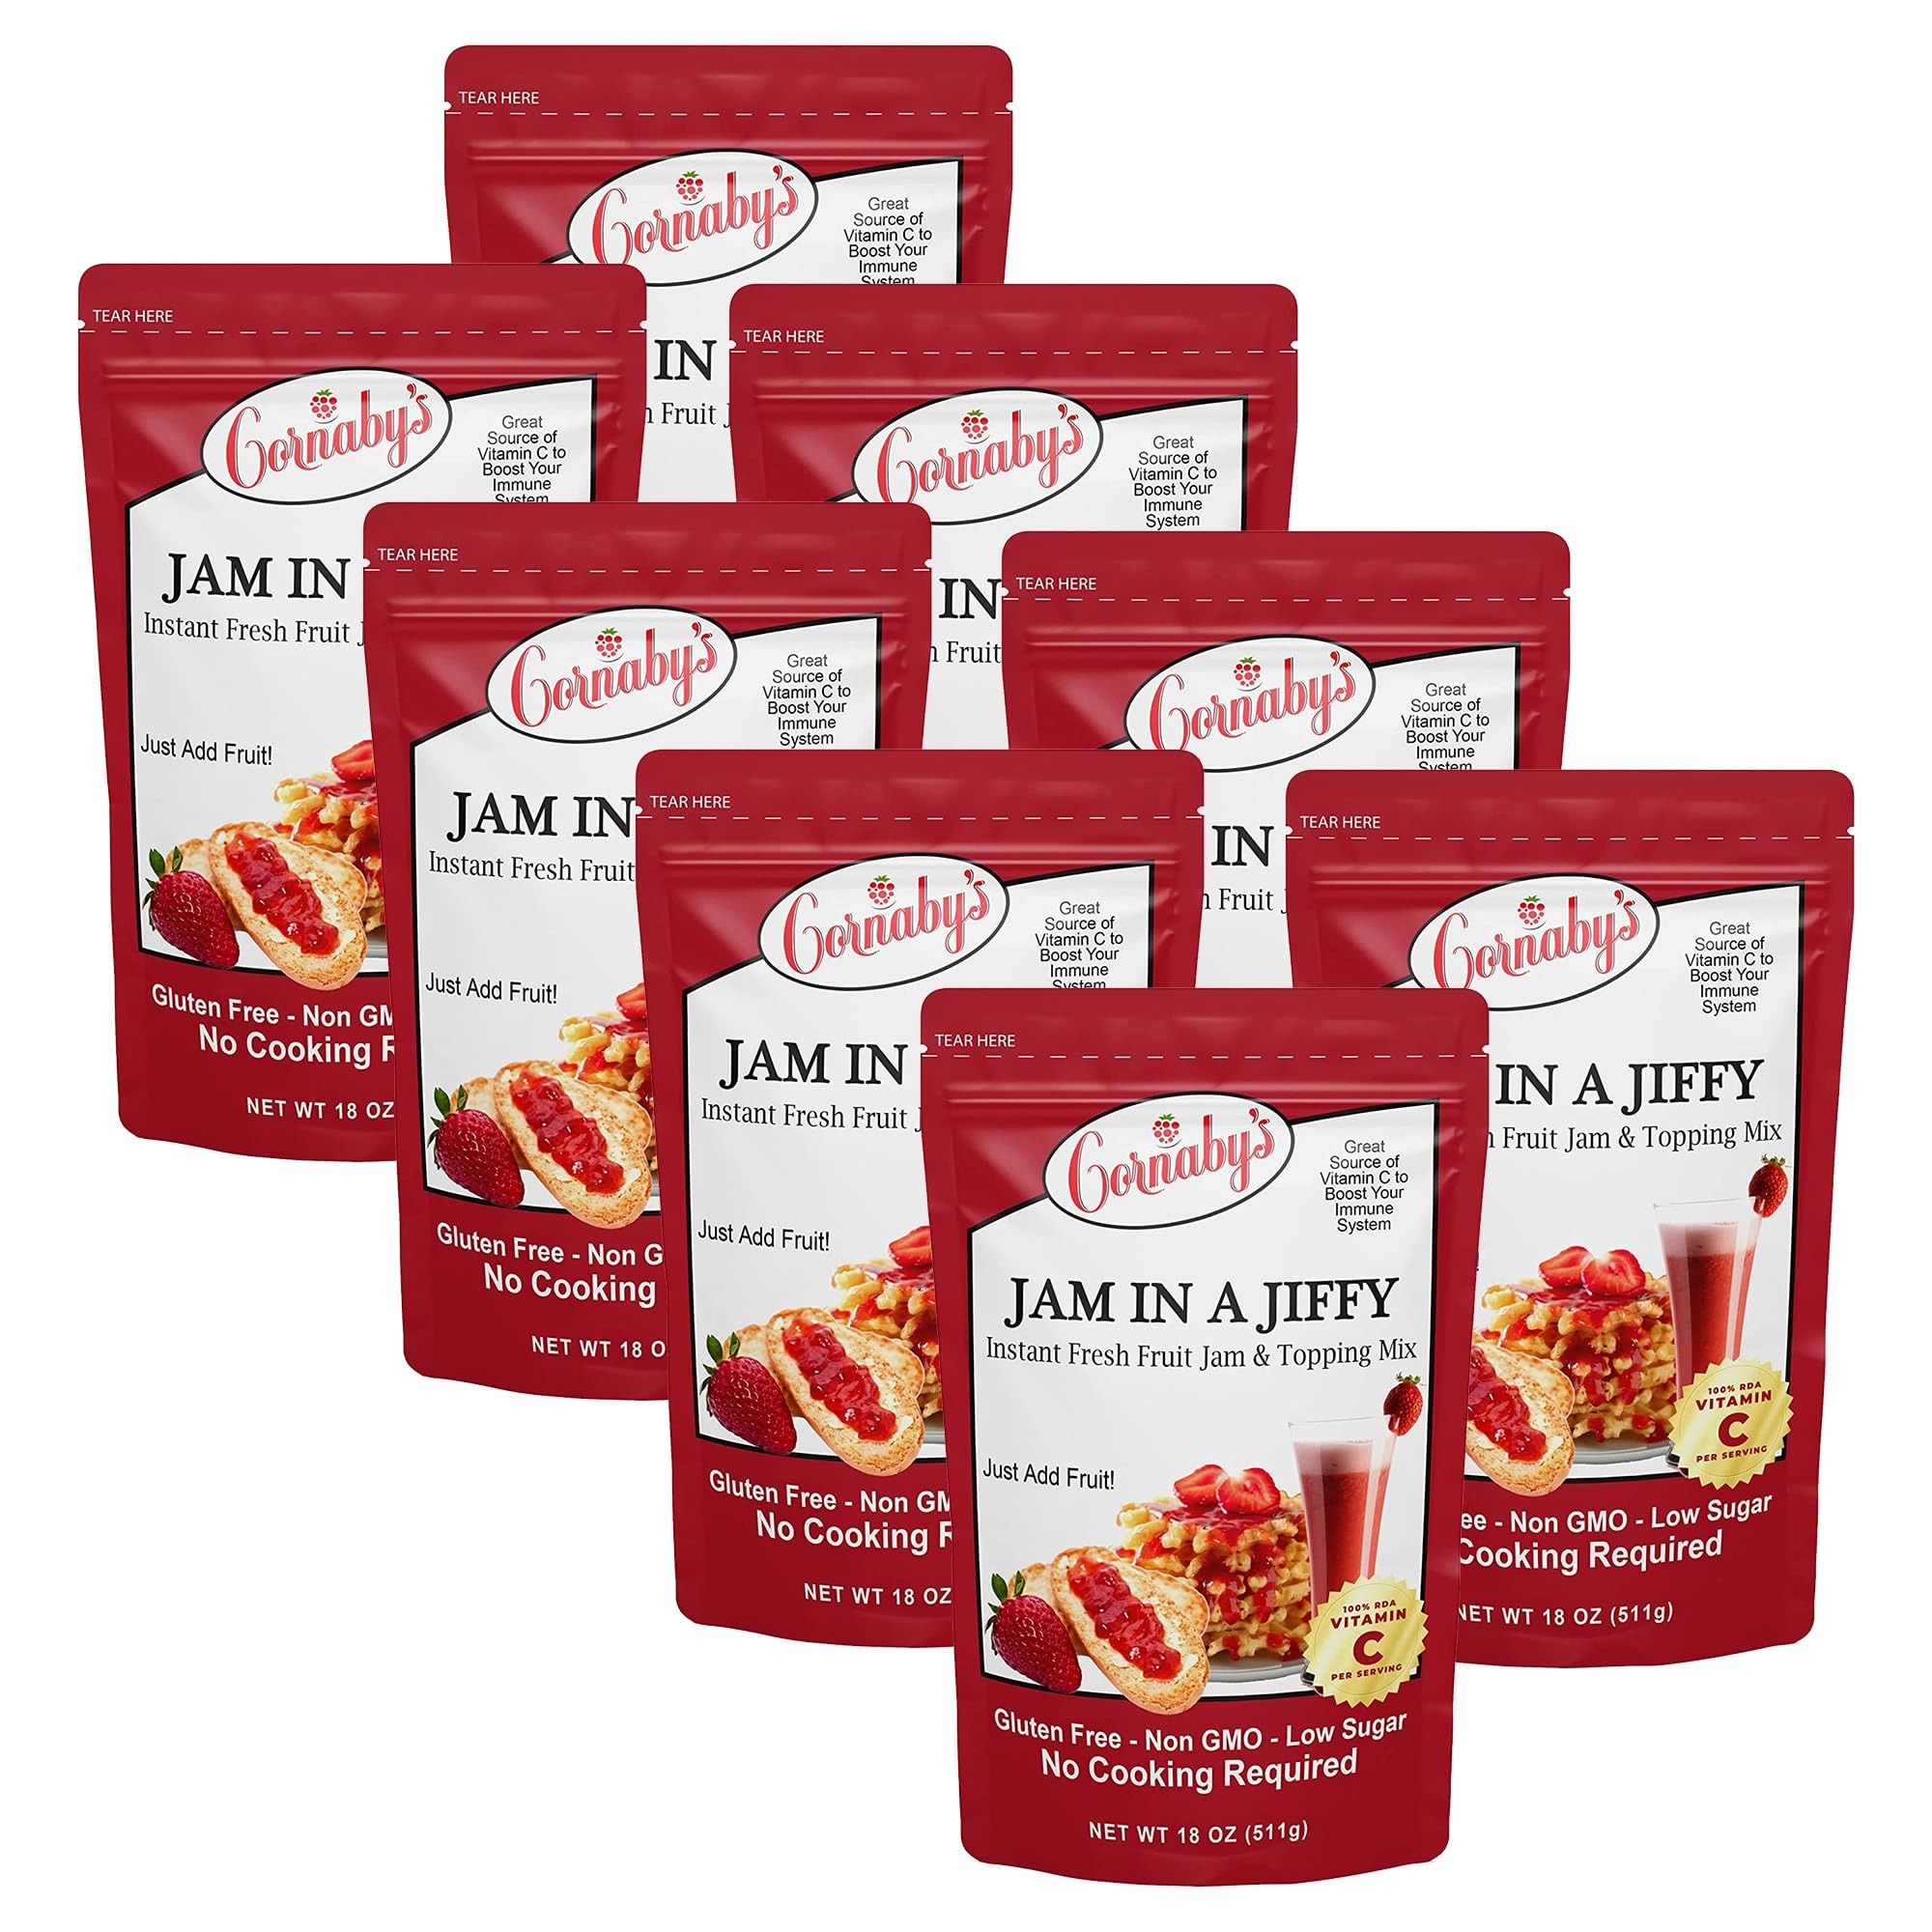
Item Name: Cornaby's Jam in a Jiffy - Instant Fresh or Freezer, No Cook, Low Sugar Jam Mix, Pack of 8, Make Delicious, Low Sugar, Low Calorie Homemade Jam, 18 Oz
Bullet Point 1: DELICIOUS JAM: Jam in a Jiffy is a revolutionary, low sugar, instant fresh fruit JAM & TOPPING mix! Now, with a daily dose of VITAMIN-C! It’s the easiest way to make delicious, low-sugar, low-calorie homemade jam and dessert toppings!
Bullet Point 2: INGREDIENTS: Non-GMO Cane Sugar, Non-GMO corn starch, pectin, citric acid, Non-GMO Xanthan gum, potassium sorbate.
Bullet Point 3: LOW SUGAR JAM: Traditional jams have more sugar and sweetened syrups added into the making of jams and jellies, but our low sugar jam contains all natural ingredients that deliver excellent taste and guilt-free eating.
Bullet Point 4: INSTANT JAM MIX: With one pouch of Jam in a Jiffy, two pounds of fresh or frozen fruit and five minutes you can make six cups of amazing freezer jam. Includes sweeteners, citric acid and thickeners - just add fruit. No Cooking required. 18 calories per serving.
Bullet Point 5: DIRECTIONS: Prepare two pounds of any soft fruit (strawberries, raspberries, peaches, etc.) by peeling, washing and crushing in a medium sized bowl. Add Jam in a Jiffy mix and stir well. It is designed for use by the most experienced chef to the most inexperienced teenager. Can be refrigerated for 3-weeks; Frozen for 18-months
Product Description: Jam in a Jiffy is a revolutionary, low-sugar, instant freezer jam mix. Prepare two pounds of any soft fruit (strawberries, raspberries, peaches, etc.) by peeling, washing and crushing in a medium sized bowl. Add Jam in a Jiffy mix and stir well. Let stand for two minutes to thicken. Add up to 1/4 cup water or fruit juice if too thick. Serve as topping over waffles, pancakes, crepes, cake or ice cream, add to yogurt or pour into appropriately sized containers. Refrigerate for up to three weeks or freeze for up to eighteen months. Each pouch of Jam in a Jiffy makes six cups of delicious freezer jam.
Value: 144.0
Unit: Ounce

Price: 14.99